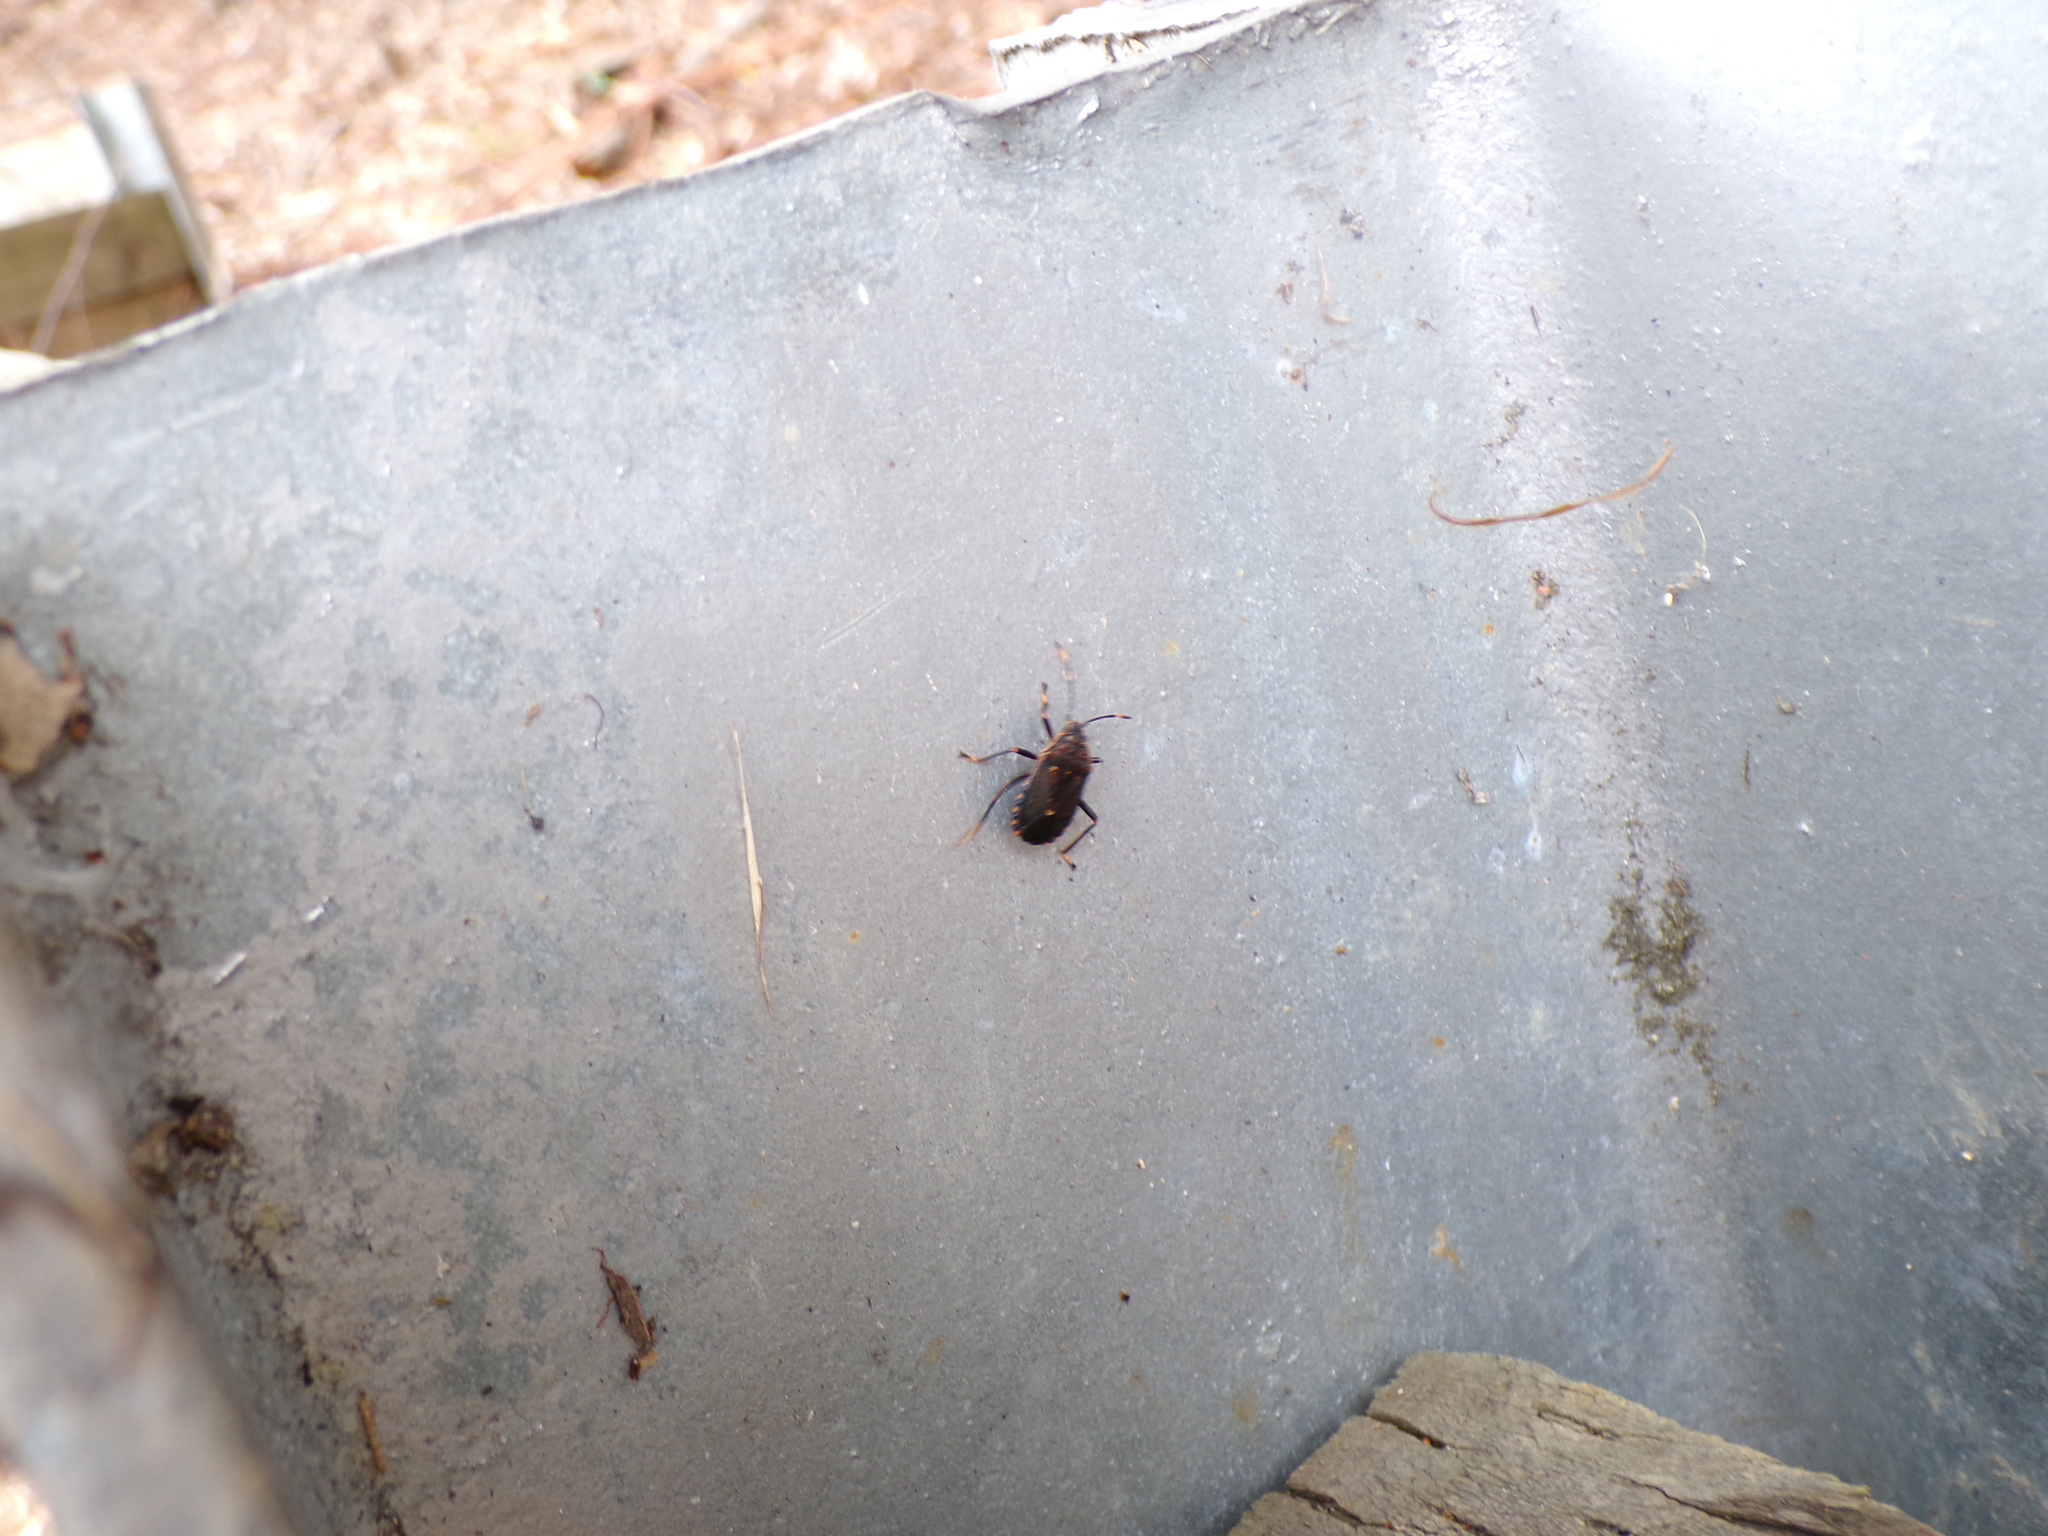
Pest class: stink_bug